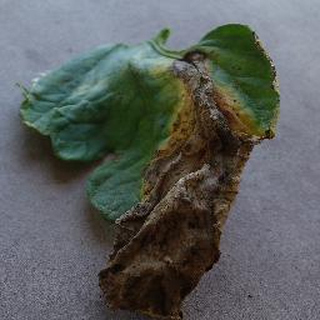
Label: tomato_early_blight